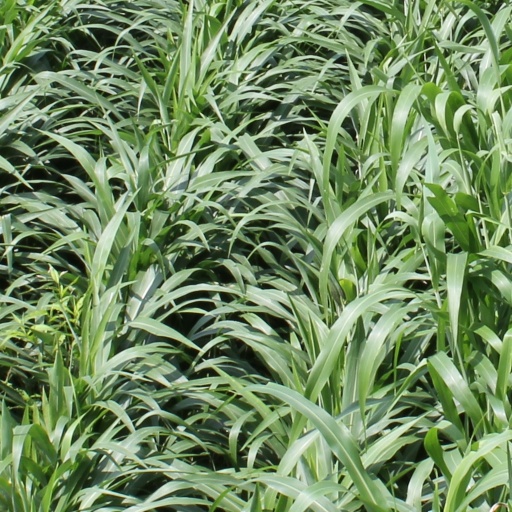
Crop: sorghum